Junzo Sekine

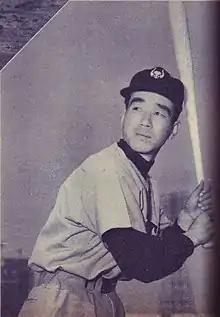
Sekine in 1959

was a Japanese professional baseball player who played as two ways as a pitcher and outfielder. He spent the majority of this career with the Kintetsu Pearls/Kintetsu Buffalo/Kintetsu Buffaloes.